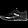
Label: Sneaker